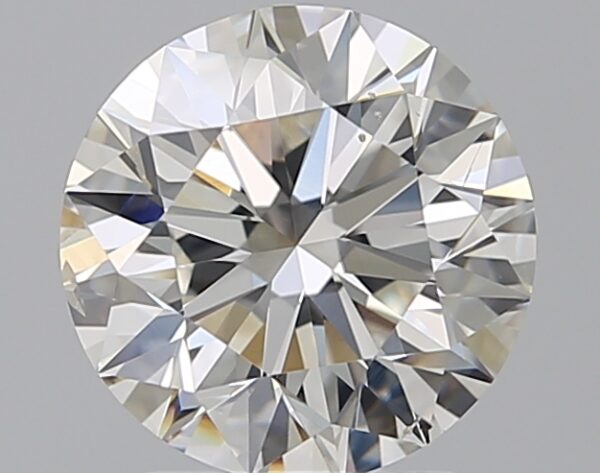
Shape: round
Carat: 2.01
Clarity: SI1
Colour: H
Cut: EX
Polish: EX
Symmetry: EX
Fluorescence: ST
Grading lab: GIA
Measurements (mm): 8 x 8.05 x 5.03